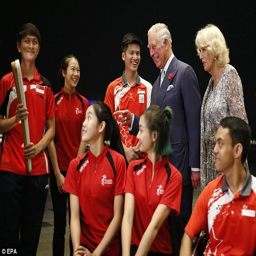
athletes sharing a joke with noble person